Describe the emotion expressed in this image:  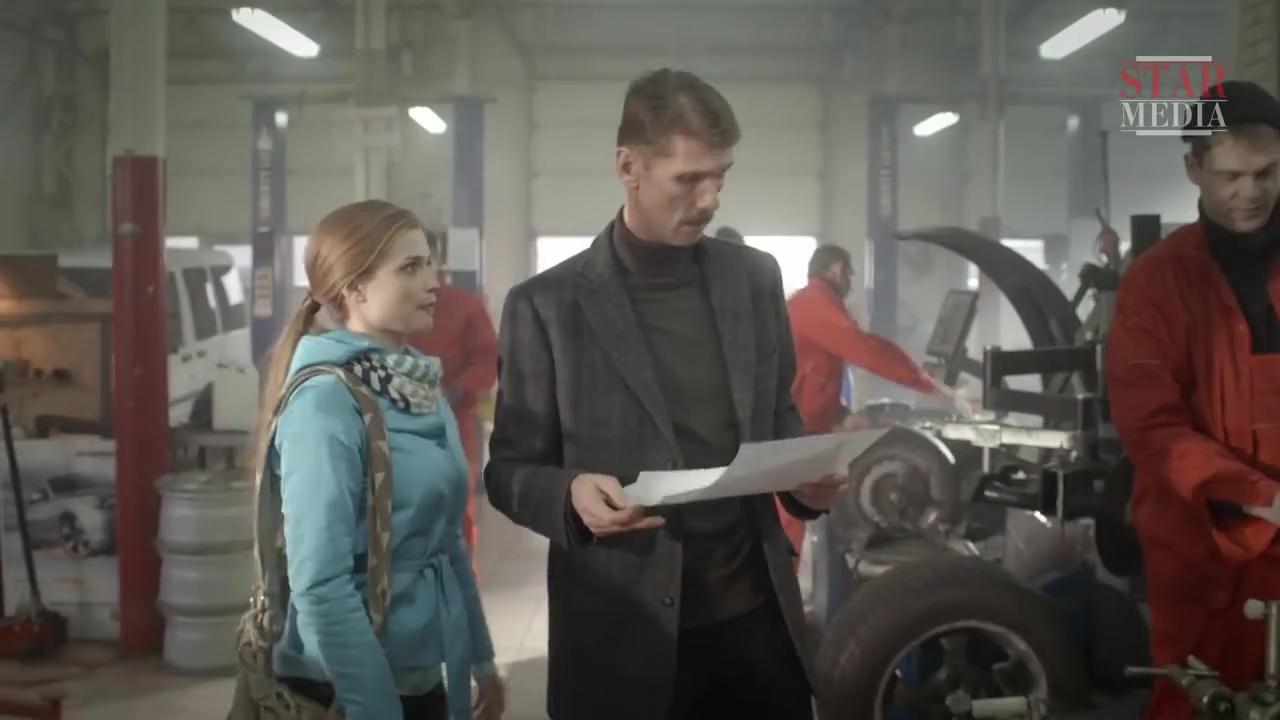
This person displays Fear, valence and arousal with low intensity.